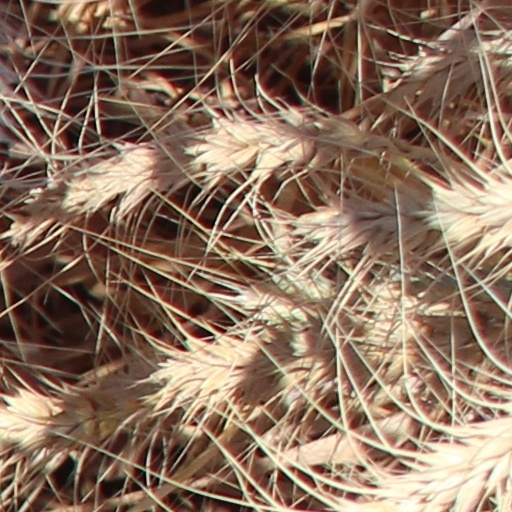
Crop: wheat